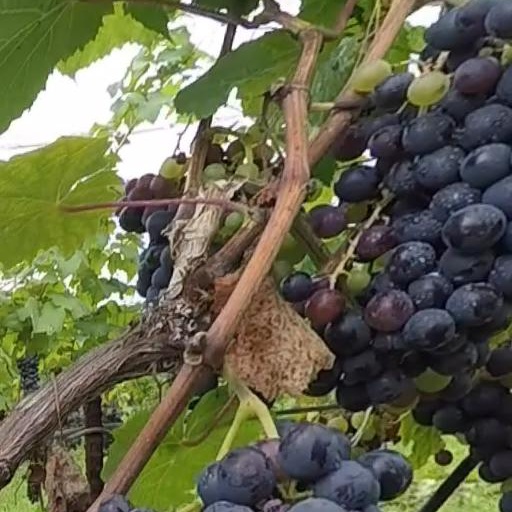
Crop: grape